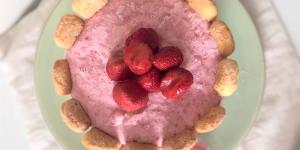
carlota de fresa